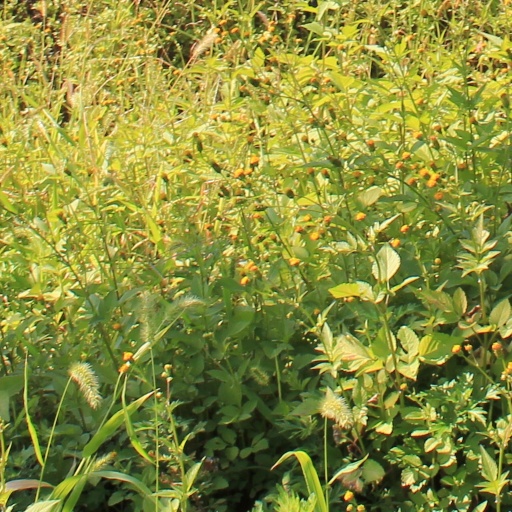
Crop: grape